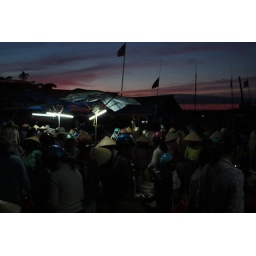
Early morning fish market in Hoi An